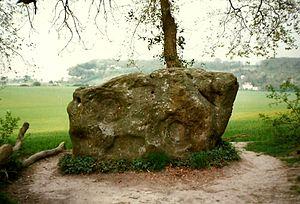
La bataille d'Aylesford aurait opposé en 455 les Anglo-Saxons, menés par leurs chefs Hengist et Horsa, aux Britto-romains, commandés soit par Vortigern, soit par son fils Vortimer. Cet affrontement est mentionné dans la Chronique anglo-saxonne, ainsi que dans l'Historia Brittonum, mais aucun de ces deux textes n'en précise le vainqueur.
Cette liste non exhaustive recense les principaux sites mégalithiques du Kent.